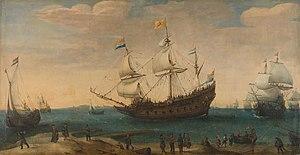
Cornelis Matelief, est un amiral néerlandais qui participe à l'établissement du pouvoir hollandais en Asie du Sud-Est au début du XVIIᵉ siècle.
Lenaert Jacobszoon est un navigateur néerlandais du XVIIᵉ siècle.
Le Leeuwin est un galion néerlandais qui a permis la découverte d'une partie de la côte Sud-ouest de l'Australie en mars 1622 ainsi que sa cartographie. Il serait le septième navire européen à explorer le continent.
Le Mauritius est un vaisseau de la Compagnie néerlandaise des Indes orientales qui a fait naufrage en 1609 au large de l'actuel Gabon. Il est le plus ancien vaisseau de la Compagnie néerlandaise des Indes orientales à avoir fait l'objet d'une fouille méthodique. Son épave, notamment à travers l'étude de sa cargaison, témoigne de l'activité commerciale menée par la V.O.C. Elle constitue également une source importante d'informations relatives à la construction navale néerlandaise.